McLaren v Caldwell

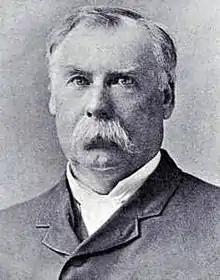
Peter McLaren, one of the parties in the case.

The case arose from a controversy that came to be known as the "Lumbermen's Feud". Peter McLaren owned a lumber mill and had added timber slides on the Mississippi river and its northern tributaries that flowed through land that he owned in Lanark County, Ontario, in order to provide for transporting his own logs. Boyd Caldwell owned a rival mill, and was attempting to drive 18,000 logs through those slides. McLaren sued Caldwell's firm, B. Caldwell & Son, to restrain them from passing or floating timber and saw logs through his slides.